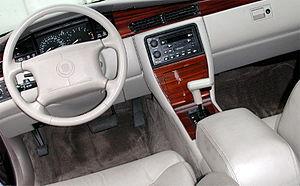
"Dans le domaine de l'automobile, un dispositif d'invalidation est un dispositif permettant de réduire de manière indue l'efficacité du système de contrôle des émissions d'un véhicule. Ce type de dispositif est interdit par une directive européenne de 2007 et par l'United States Environmental Protection Agency et par l'additif Règlement technique mondial n° 15 ""Procédure d’essai mondiale harmonisée en ce qui concerne les émissions des voitures particulières et véhicules utilitaires légers"".